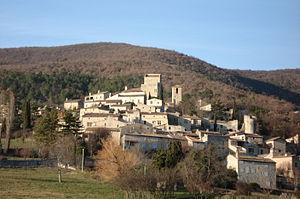
poet laval
Le Poët-Laval est une commune française située dans le département de la Drôme en région Auvergne-Rhône-Alpes.